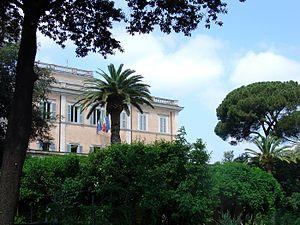
La Société géographique italienne est une entité morale dont l'objet est de promouvoir les connaissances géographiques et la recherche scientifique et d'en développer la divulgation par le moyen de conférences et de voyages d'études. Elle a été fondée en 1867 à Florence, en tant qu'assocation libre et a reçu sa personnalité juridique actuelle en 1968.